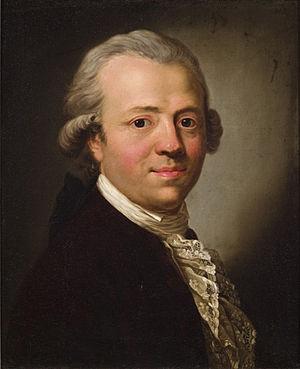
Ferdinand Collmann est un peintre allemand, également professeur.
Johann Ludwig Tieck, né le 31 mai 1773 à Berlin et mort le 28 avril 1853 dans la même ville, est un poète allemand, traducteur, éditeur, romancier et critique, écrivain du premier romantisme, celui du Cercle d'Iéna, aux côtés des frères Schlegel, de Caroline et Friedrich Schelling, de Novalis, de Fichte. Fils d'un marchand de laine, il étudia la théologie, la philosophie, la littérature. Il séjourna en Italie durant la période 1804-1805, en Angleterre en 1817, où il étudia de près Shakespeare. Il fut dramaturge à la cour de Dresde dès 1825, et appelé à celle du roi Frédéric-Guillaume IV de Prusse à partir de 1841.
Friedrich Nicolai, né le 18 mars 1733 à Berlin où il est mort le 18 janvier 1811, est un éditeur et homme de lettres allemand.